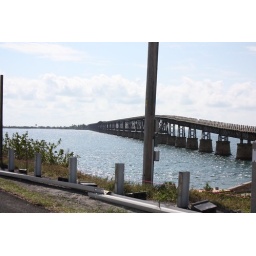
The old road out of the keys went over this bridge